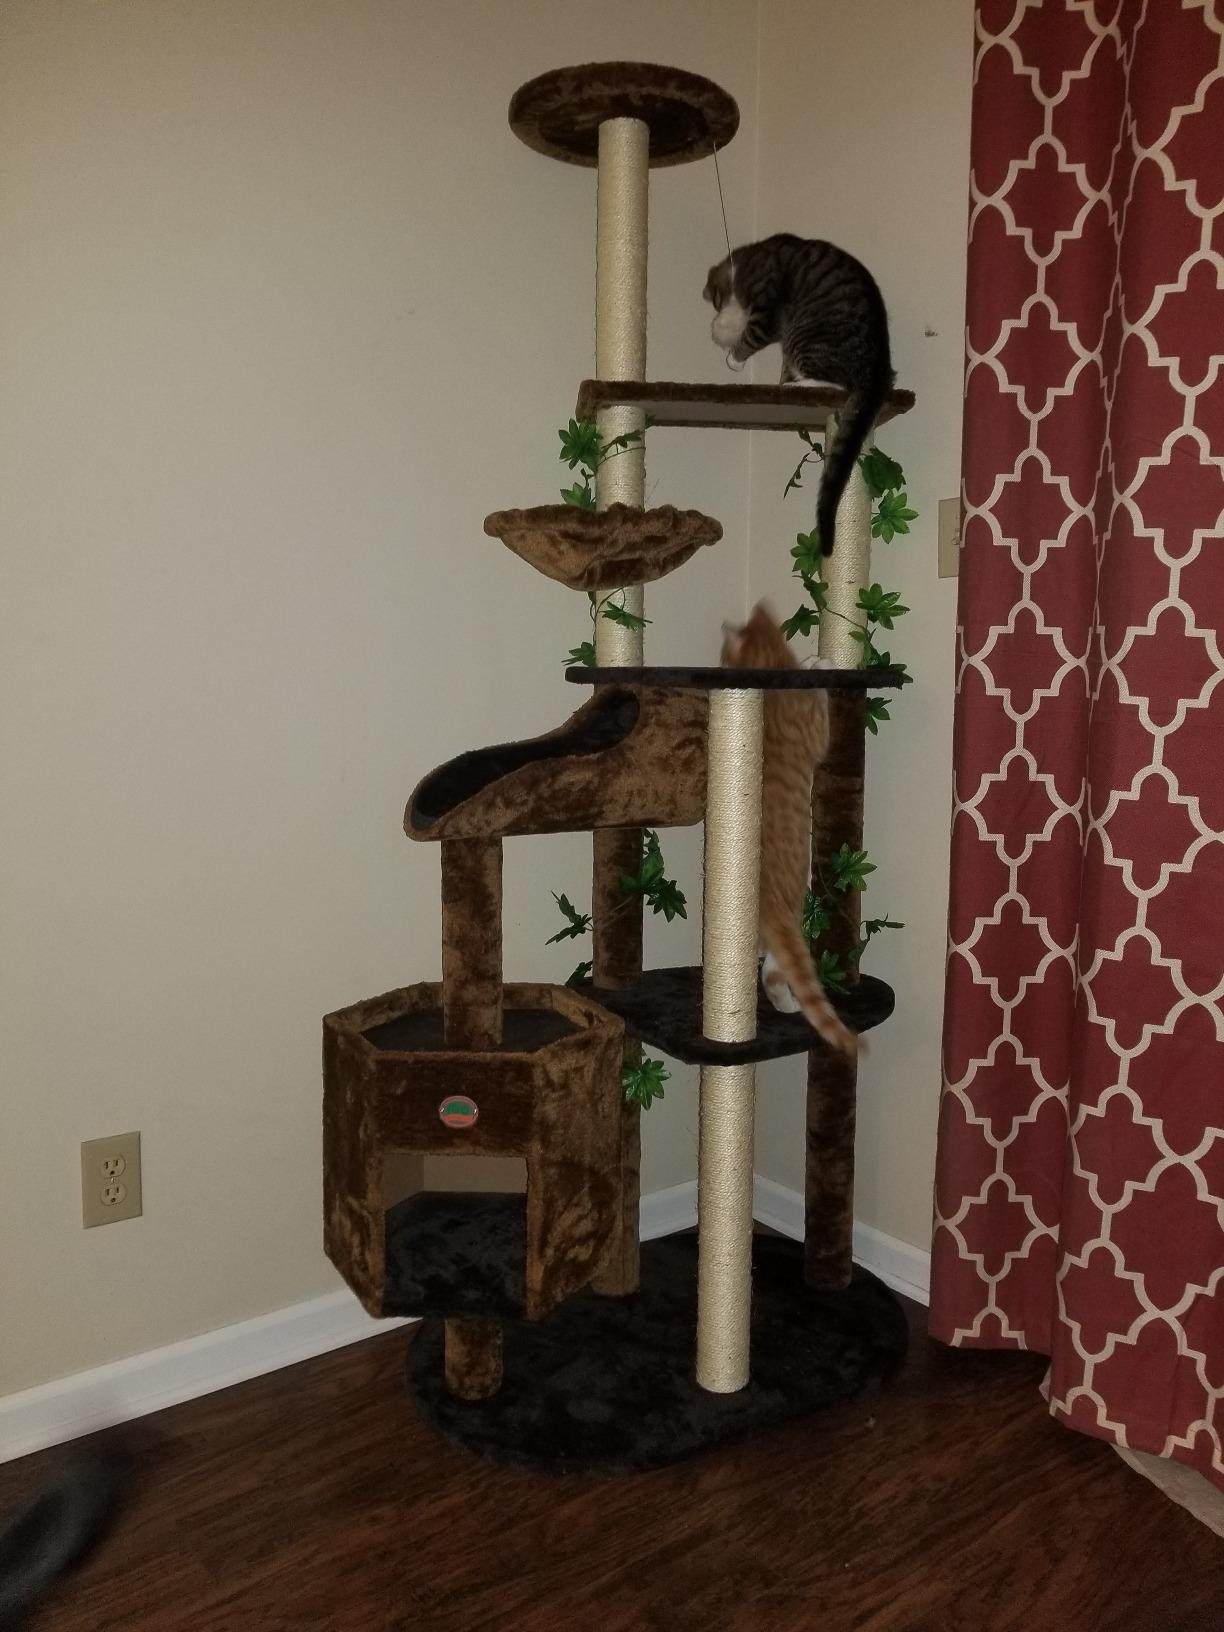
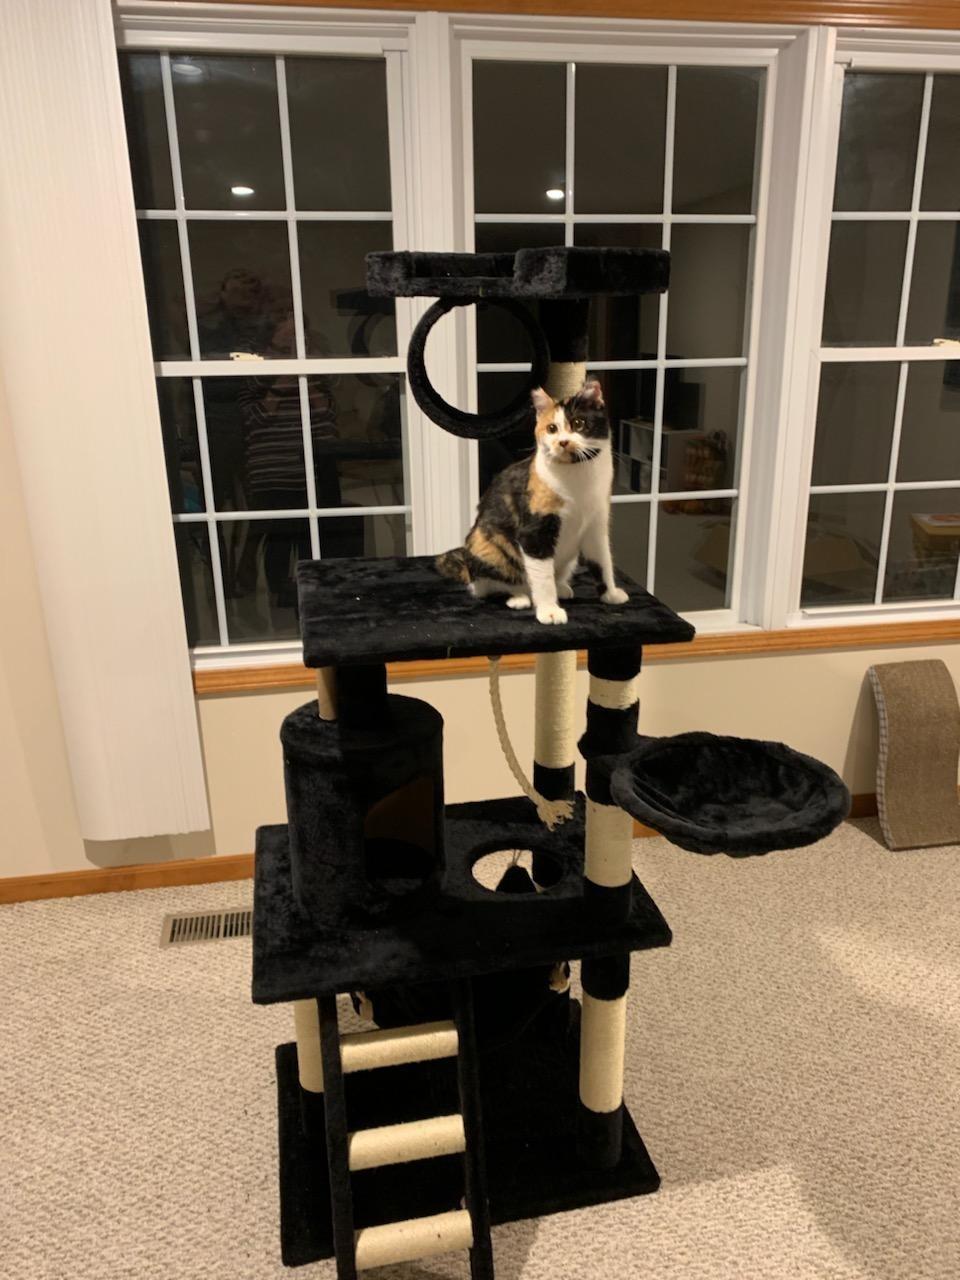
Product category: items_cat tree
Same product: no